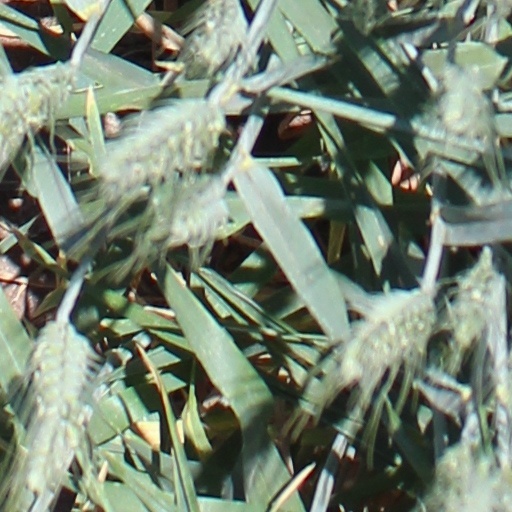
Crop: wheat